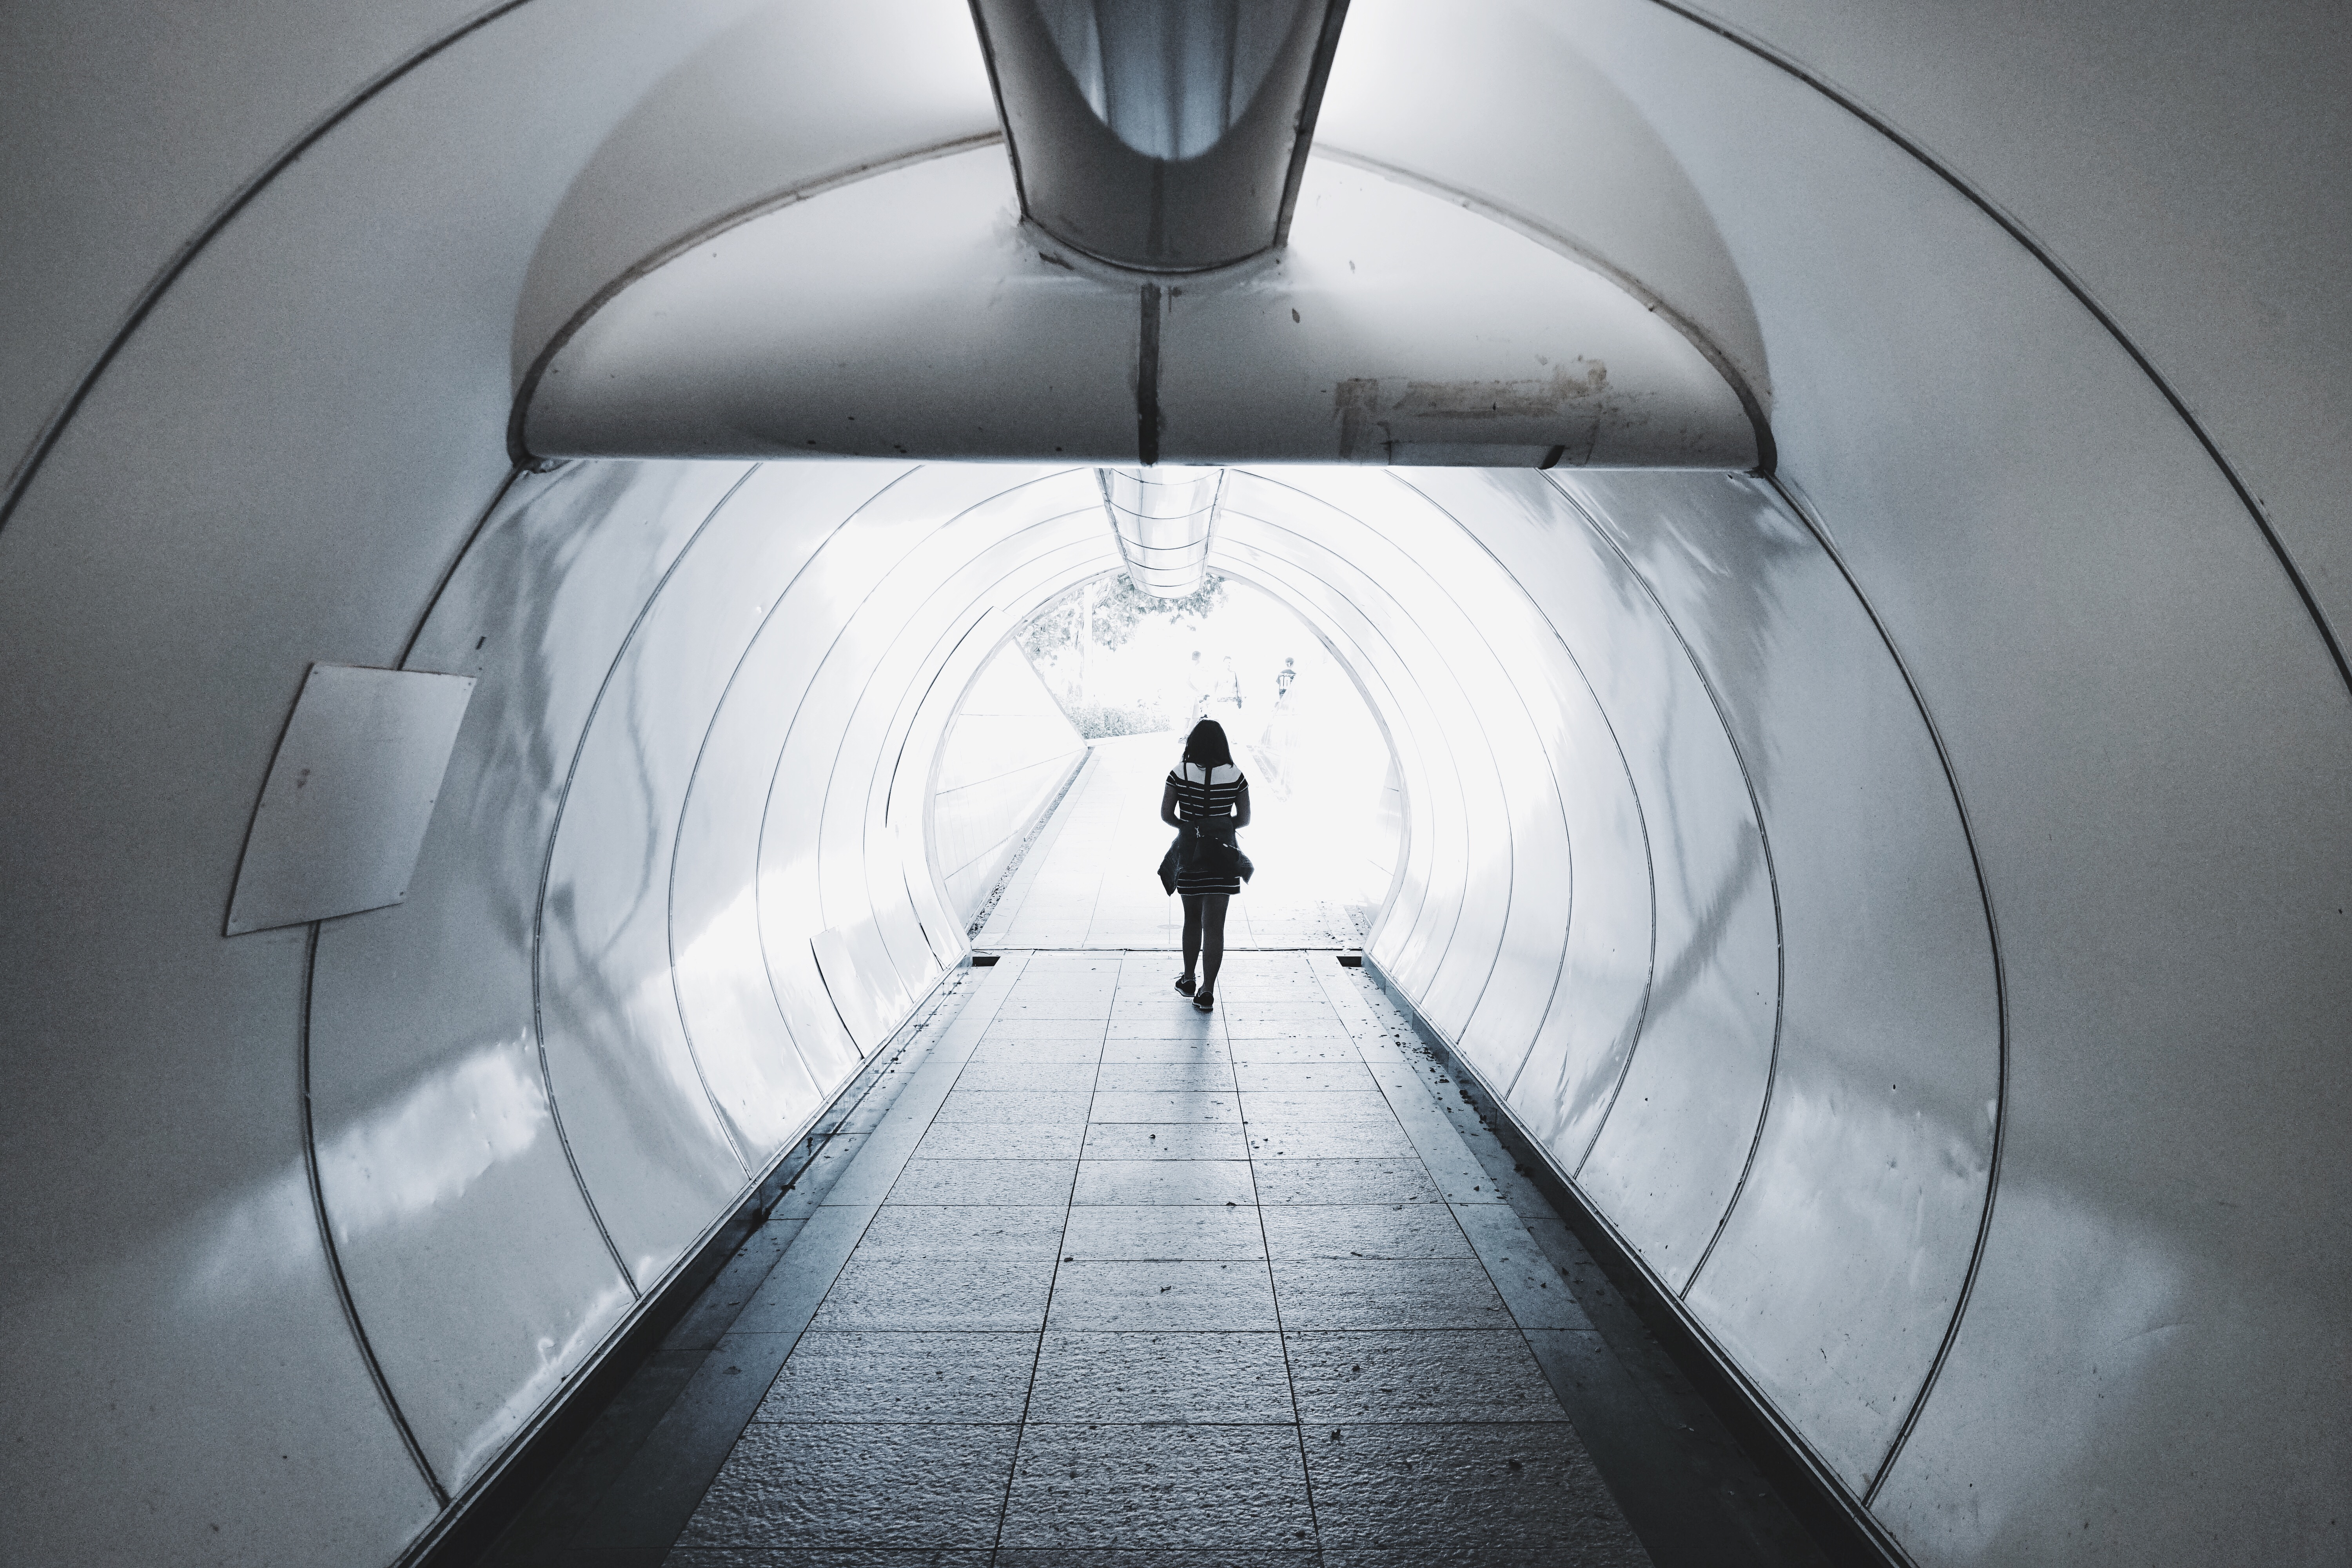
light, tunnel, transport, line, public transport, infrastructure, symmetry